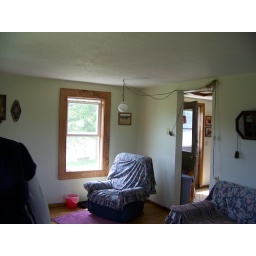
Uncle Jim's favorite chair sitting by the new window. Lower and bigger so he can look outside.